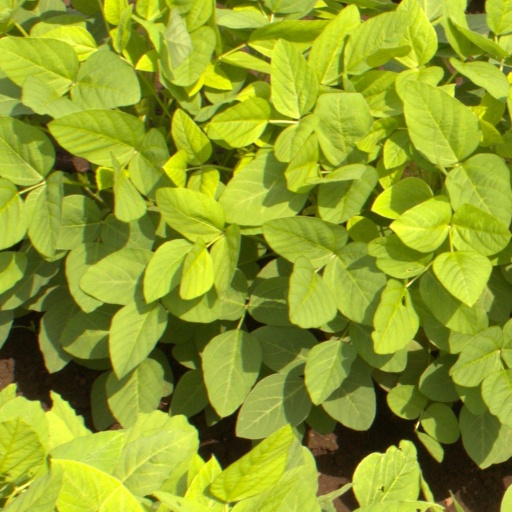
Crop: soybean